Catherine de' Medici

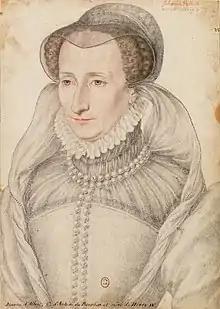
Jeanne d'Albret, Queen of Navarre, by François Clouet, 1570. She wrote to her son, Henry, in 1572: "All she [Catherine] does is mock me, and afterwards tells others exactly the opposite of what I have said ... she denies everything, laughing in my face ... she treats me so shamefully that the patience I manage to maintain surpasses that of Griselda".

On 3–4 April 1559 Henry signed the Peace of Cateau-Cambrésis with the Holy Roman Empire and England, ending a long period of Italian Wars. The treaty was sealed by the betrothal of Catherine's teenage daughter Elisabeth, aged 13, to Philip II of Spain. Their proxy wedding was celebrated in Paris on 22 June 1559. As part of the celebrations, a jousting tournament was held on 30 June 1559.